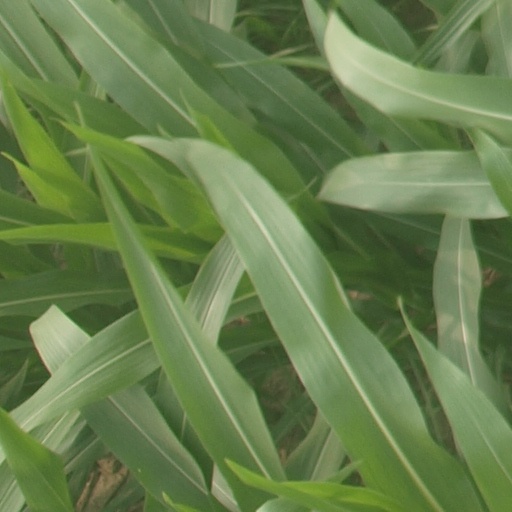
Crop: maize; corn